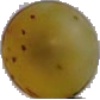
Label: white_grape